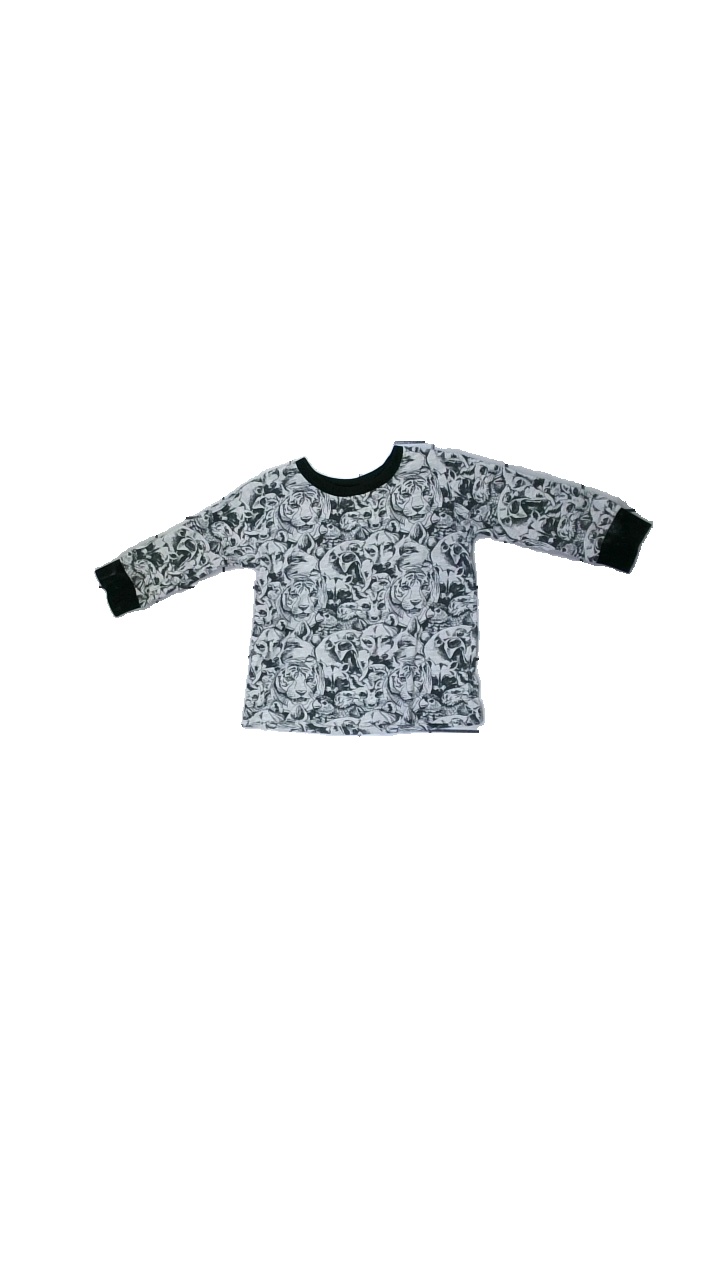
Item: Sweater (Children)
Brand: Missing
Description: Animal print sweater for kids, size 86/92 no brand. Poor condition.
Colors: Grey, Black
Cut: Regular, C-collar
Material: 51% poly, 49% cott
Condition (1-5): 2
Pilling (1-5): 5
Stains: Major
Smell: Minor
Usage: Export
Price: <50